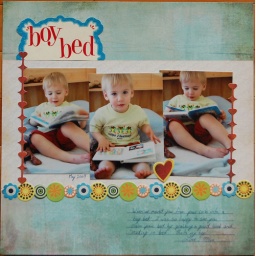
My littlest broke in his new bed by 'reading' a good book - 'at's my boy!